Sitges

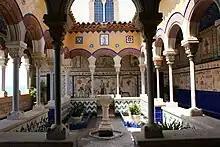
Interior view of Charles Deering's Palau Maricel

The British war journalist Henry Buckley (author of "The Life and Death of the Spanish Republic," 1940) lived for a few months in Sitges during the conflict, marrying a local woman. He would eventually retire in the mid-1960s in the town, where he purchased a house and died in 1972.